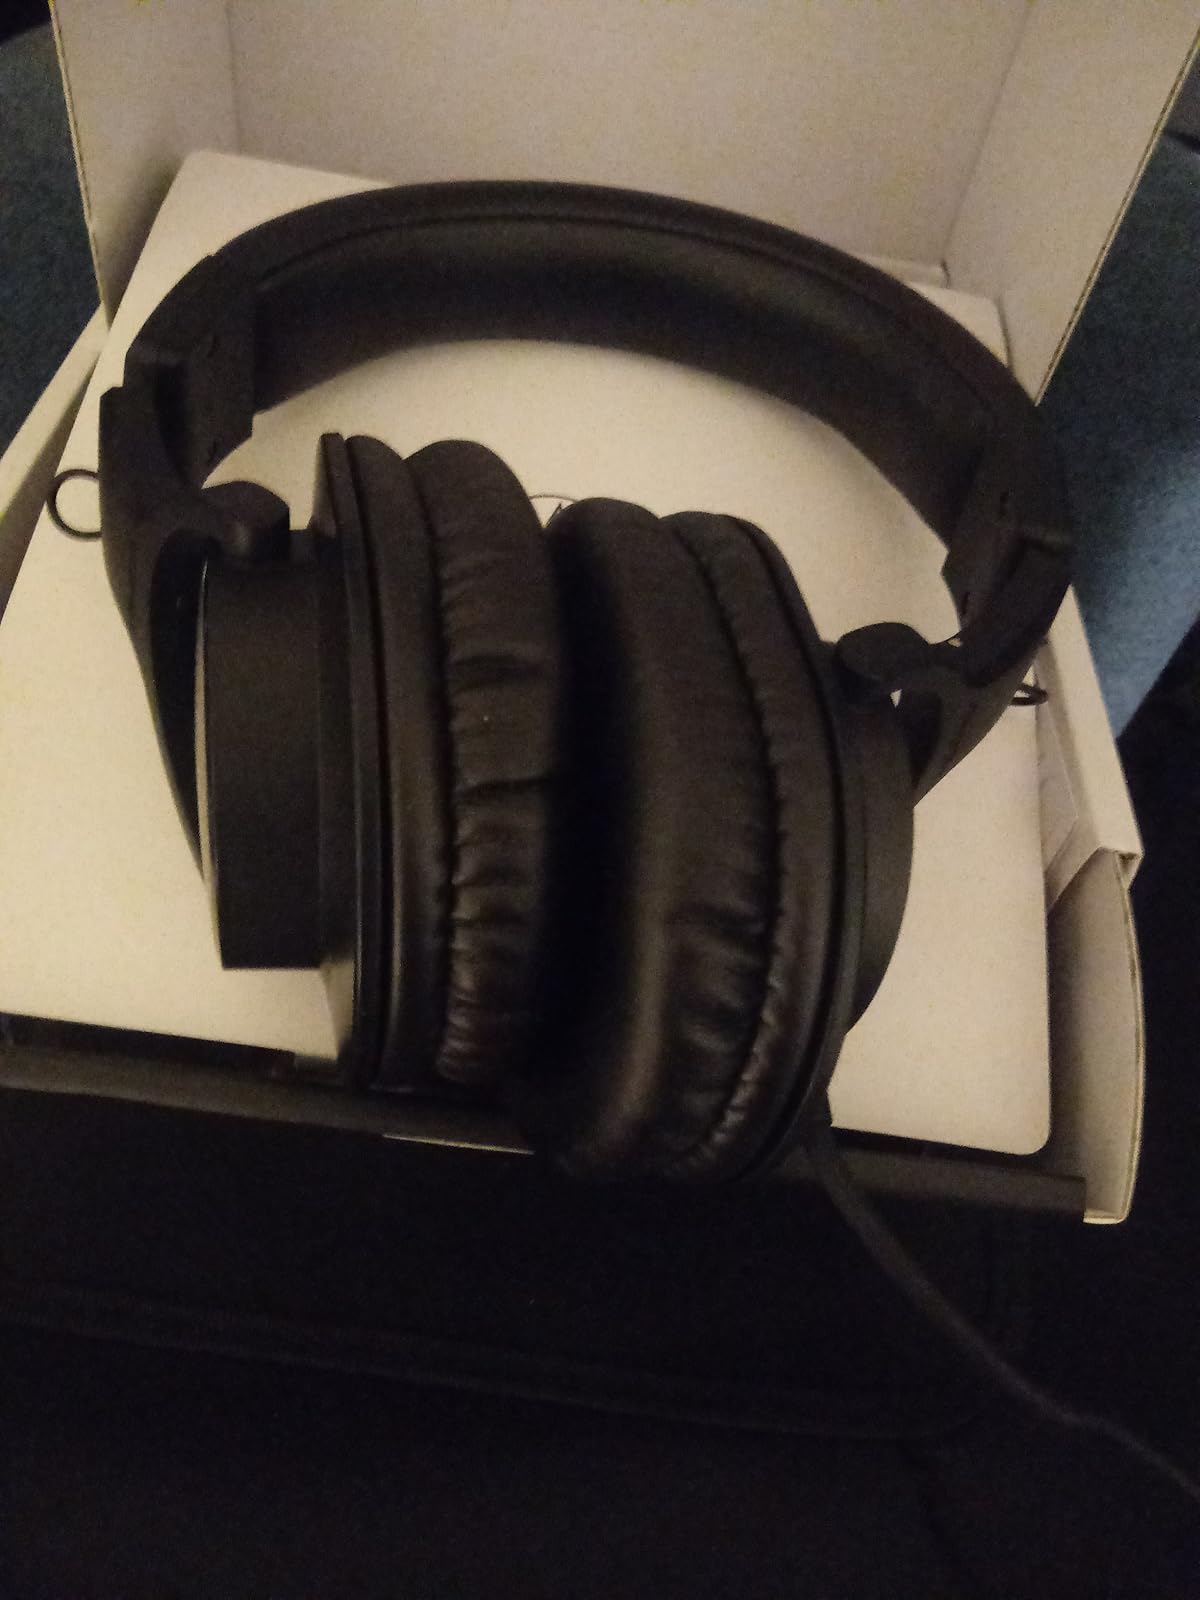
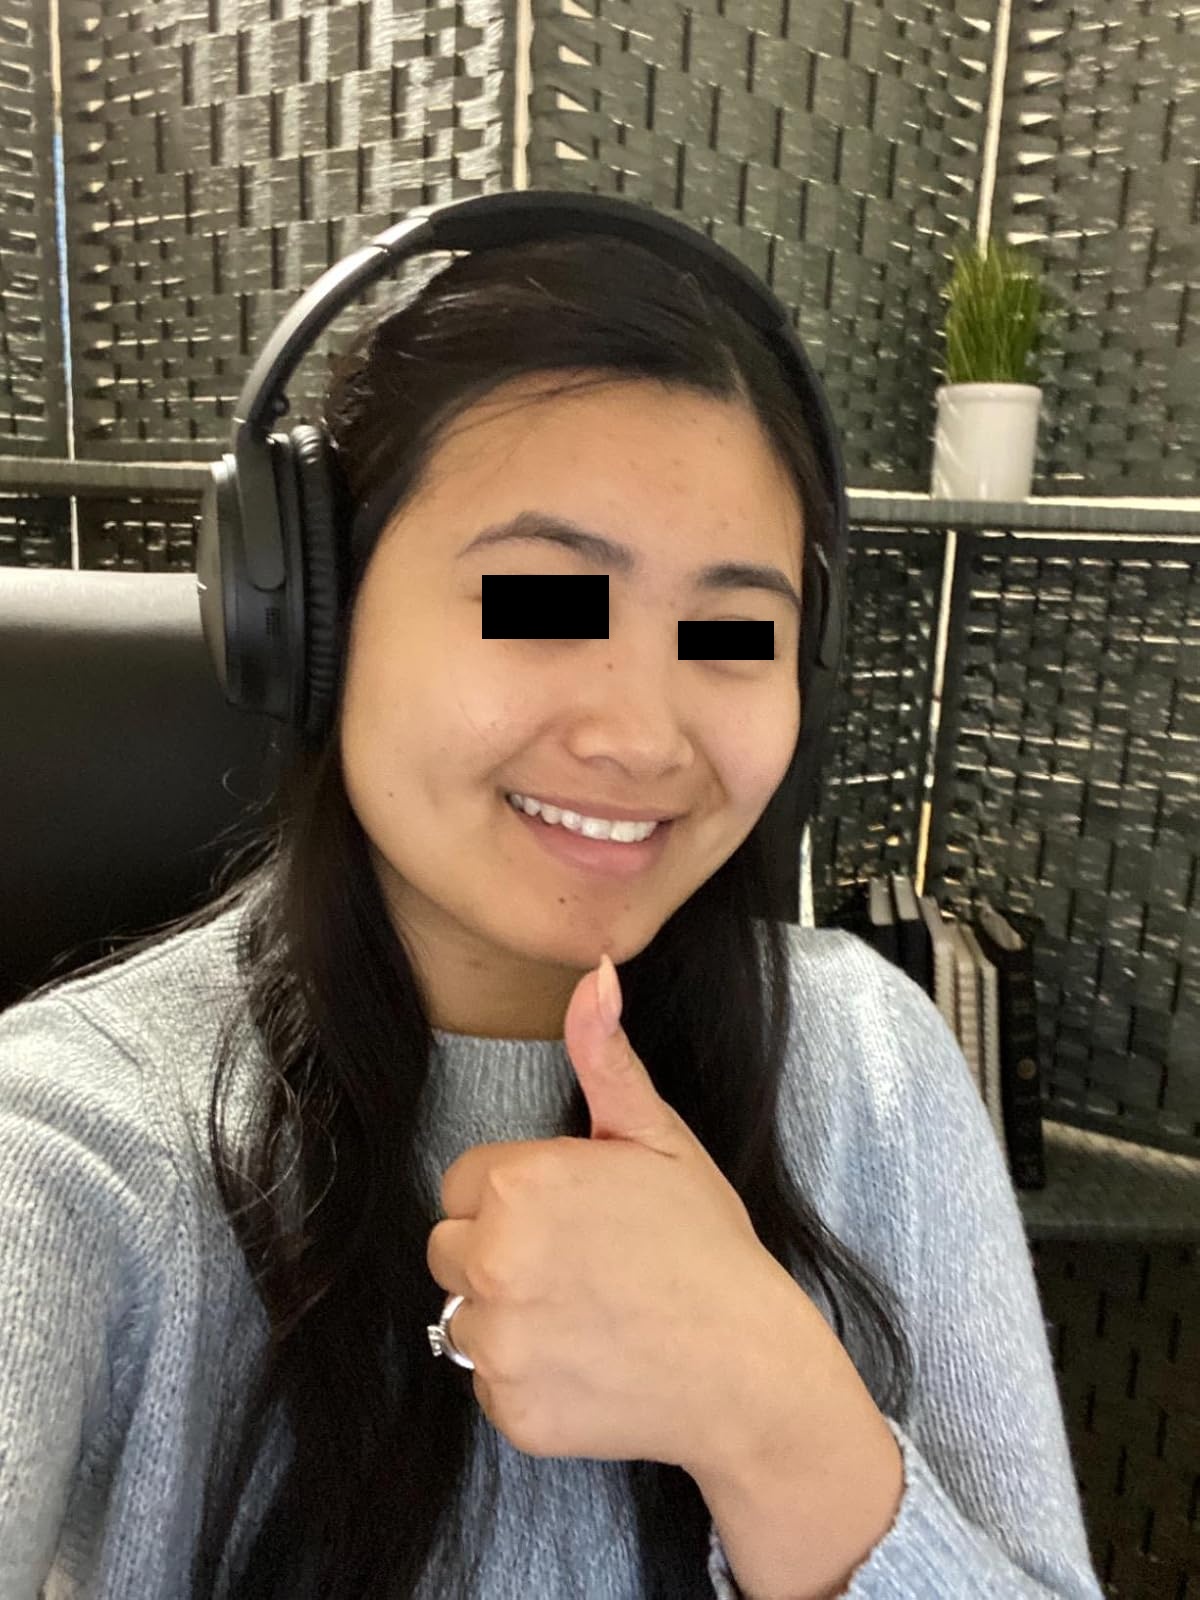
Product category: headphones
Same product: no